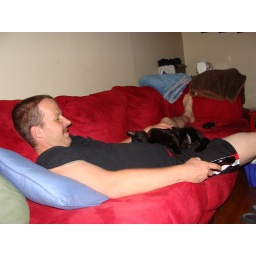
I caught this creature in his natural habitat (laying on couch with remote in hand)